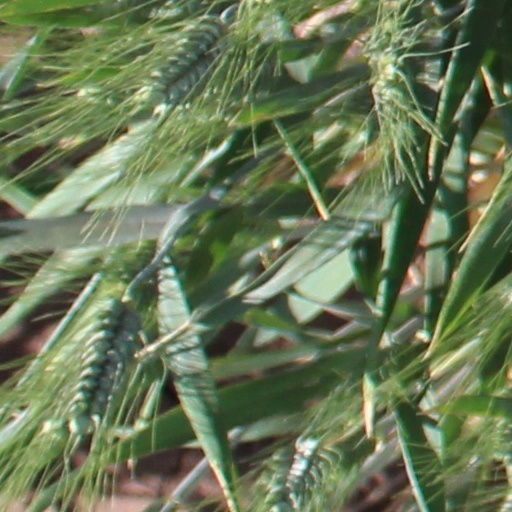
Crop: wheat